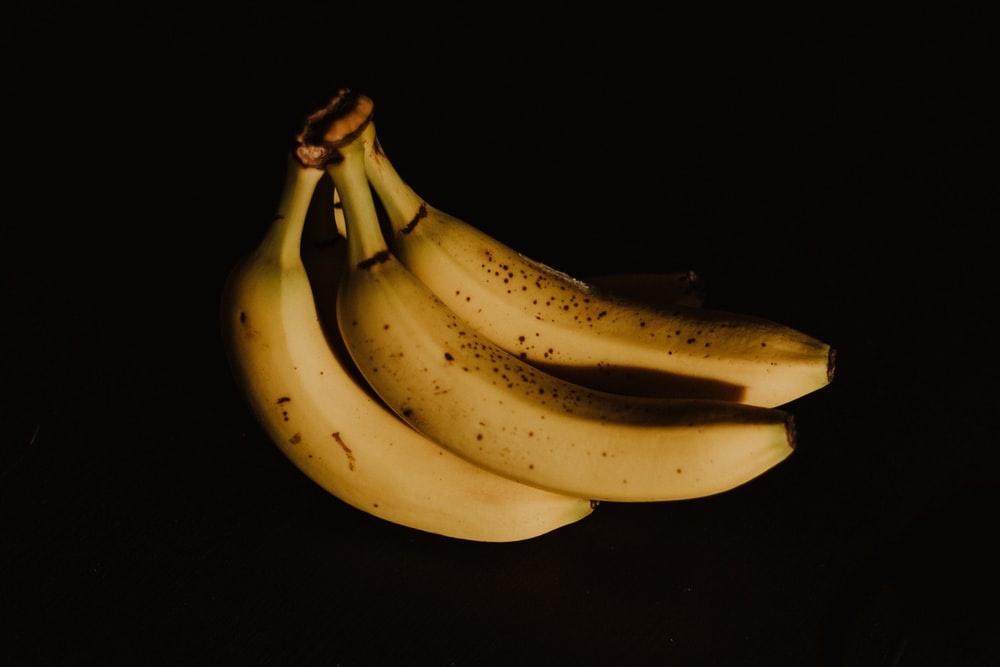
Label: banana